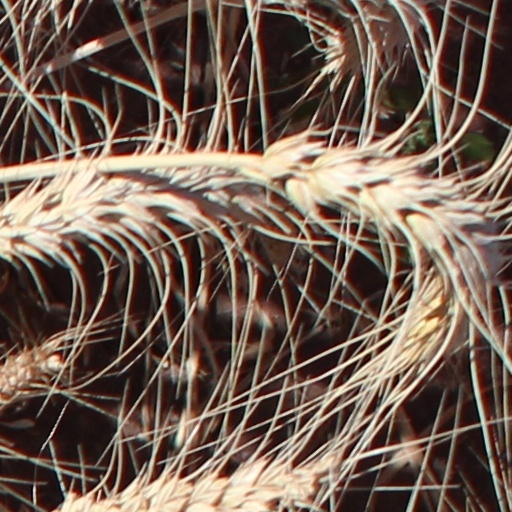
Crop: wheat